James Young Deer

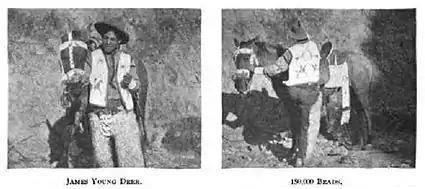
James Young Deer ca. 1910

James Young Deer (April 1, 1876 – April 6, 1946), also known as J. Younger Johnson or Jim Young Deer, was born James Young Johnson in Washington, D.C. Although he was identified in the early Hollywood trade paper "Moving Picture World" as of the Winnebago Tribe of Nebraska, his ancestry is of the Nanticoke people of Delaware.